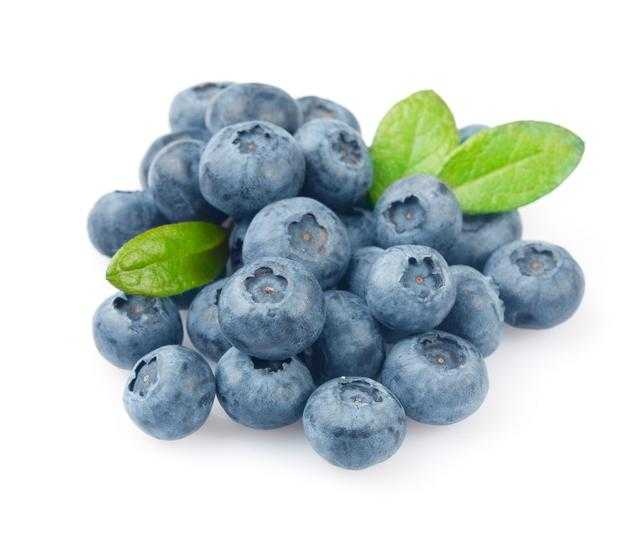
Label: Blueberry